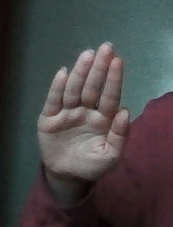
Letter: seen